Salvia

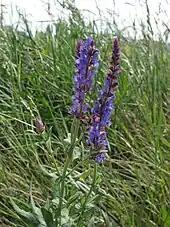
Woodland sage ("Salvia nemorosa") in Austria

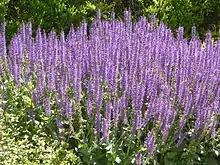
"Salvia" × "sylvestris" 'Mainacht'

Many species are used as herbs, as ornamental plants (usually for flower interest), and sometimes for their ornamental and aromatic foliage. Some species, such as "Salvia columbariae" and "Salvia hispanica", are also grown for their seeds. The Plant List has 986 accepted species names. A selection of some well-known species is below.